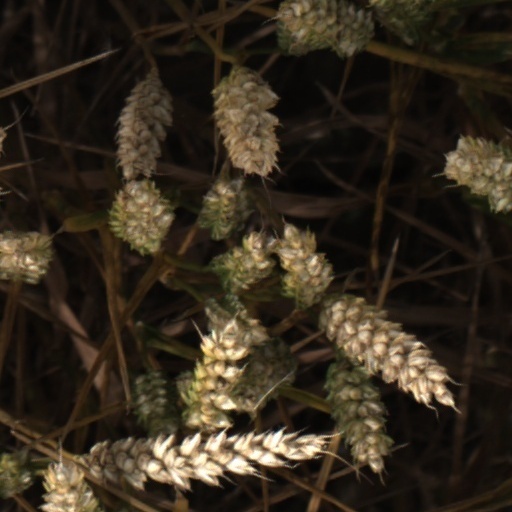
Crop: wheat